Archos 101 Internet Tablet

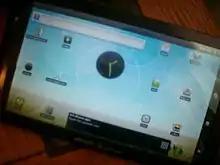

The ARCHOS 101 Internet Tablet is part of the Archos Generation 8 tablet range, distributed between 2010 and 2011. After a hardware upgrade, it was also part of Generation 9 range sold between 2011 and 2012. It is a 10.1-inch (256.5 mm) Internet tablet with dual-boot capability running Android out of the box.